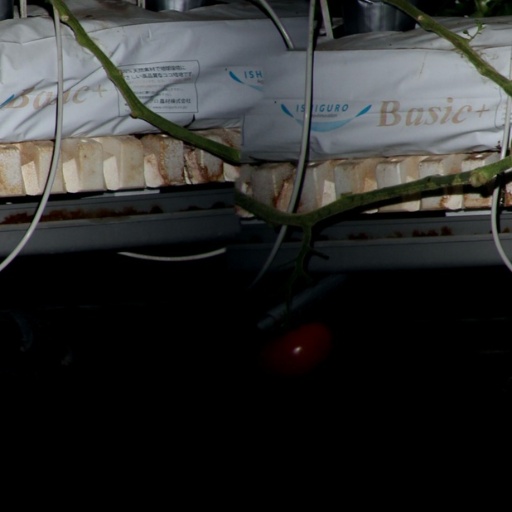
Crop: tomato